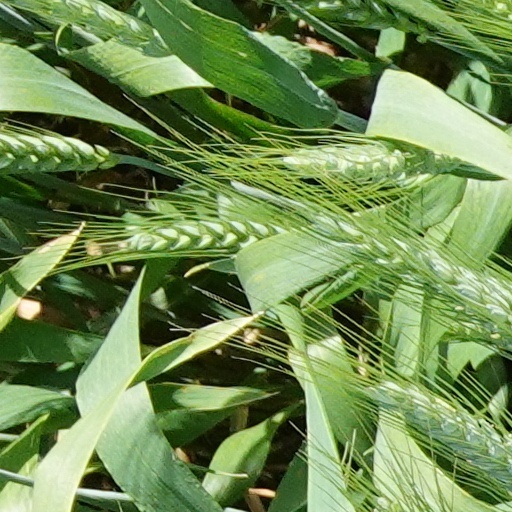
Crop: wheat